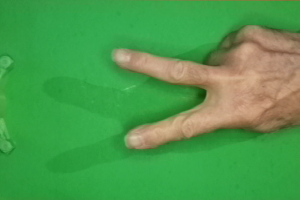
Label: scissors